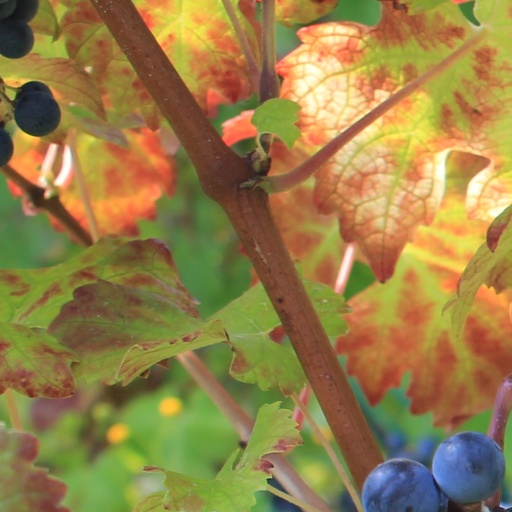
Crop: grape